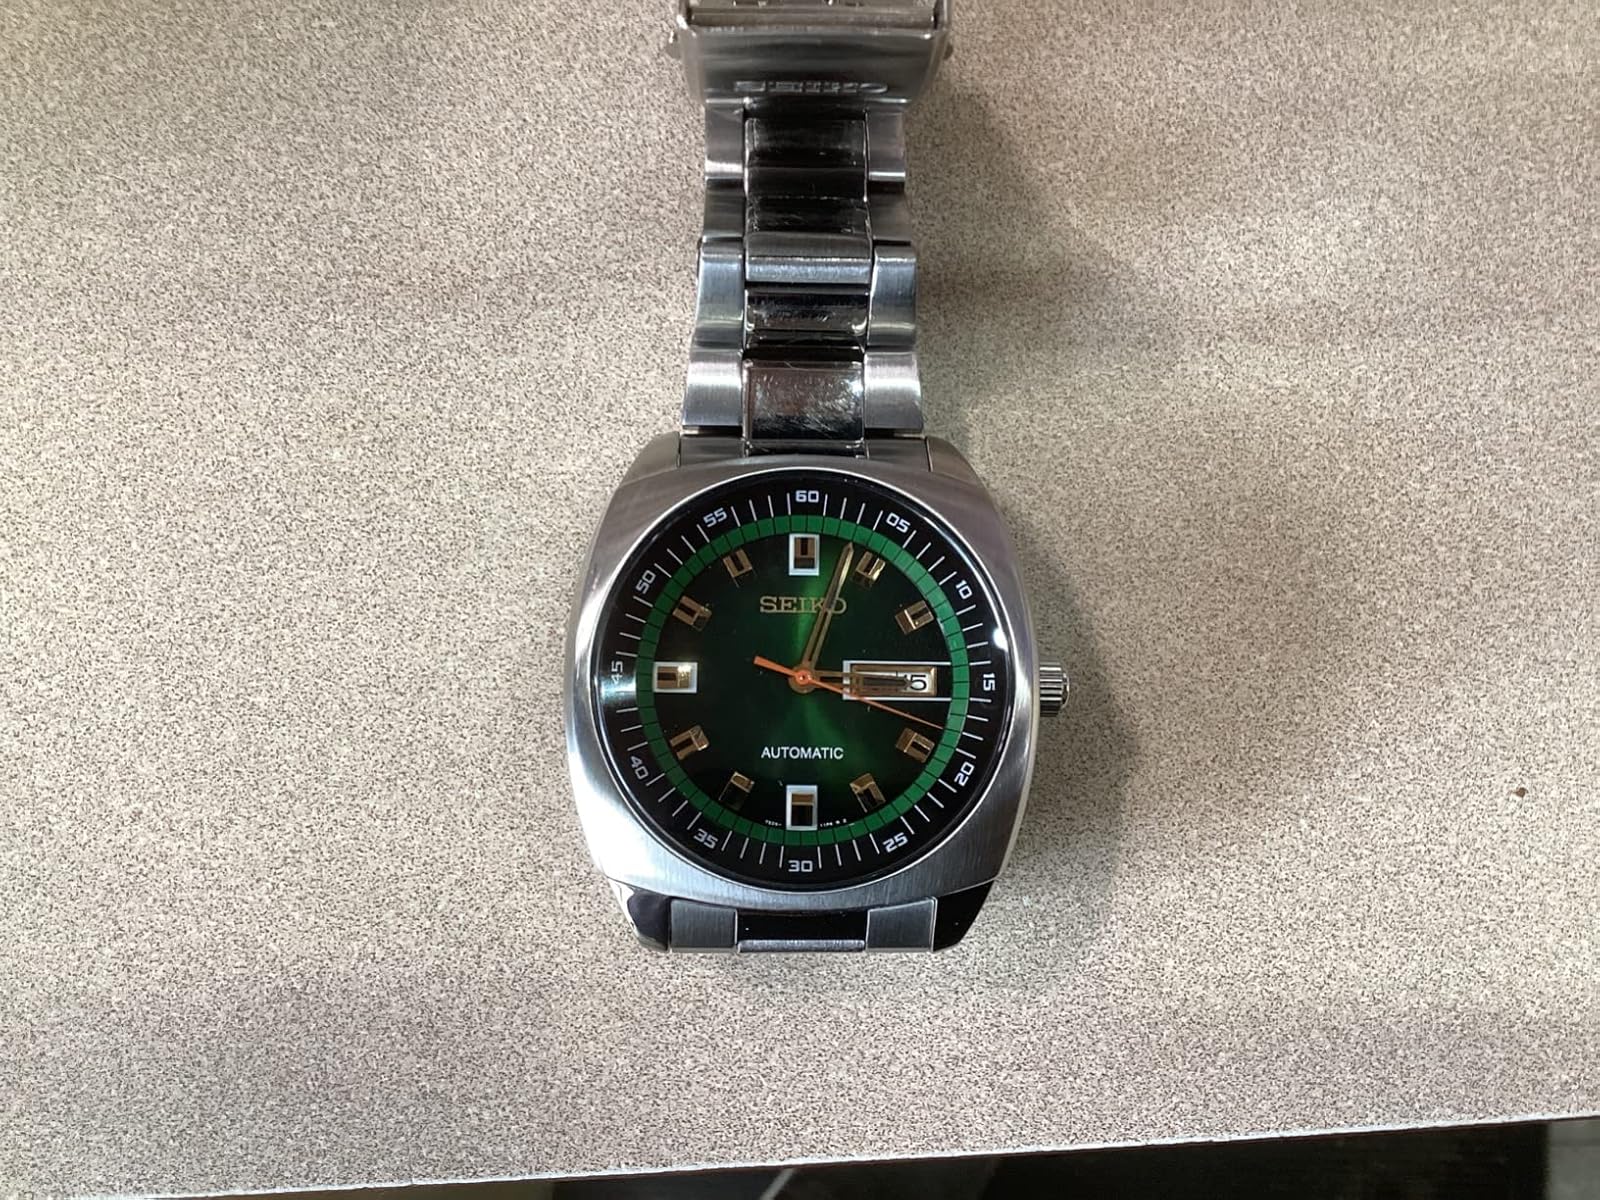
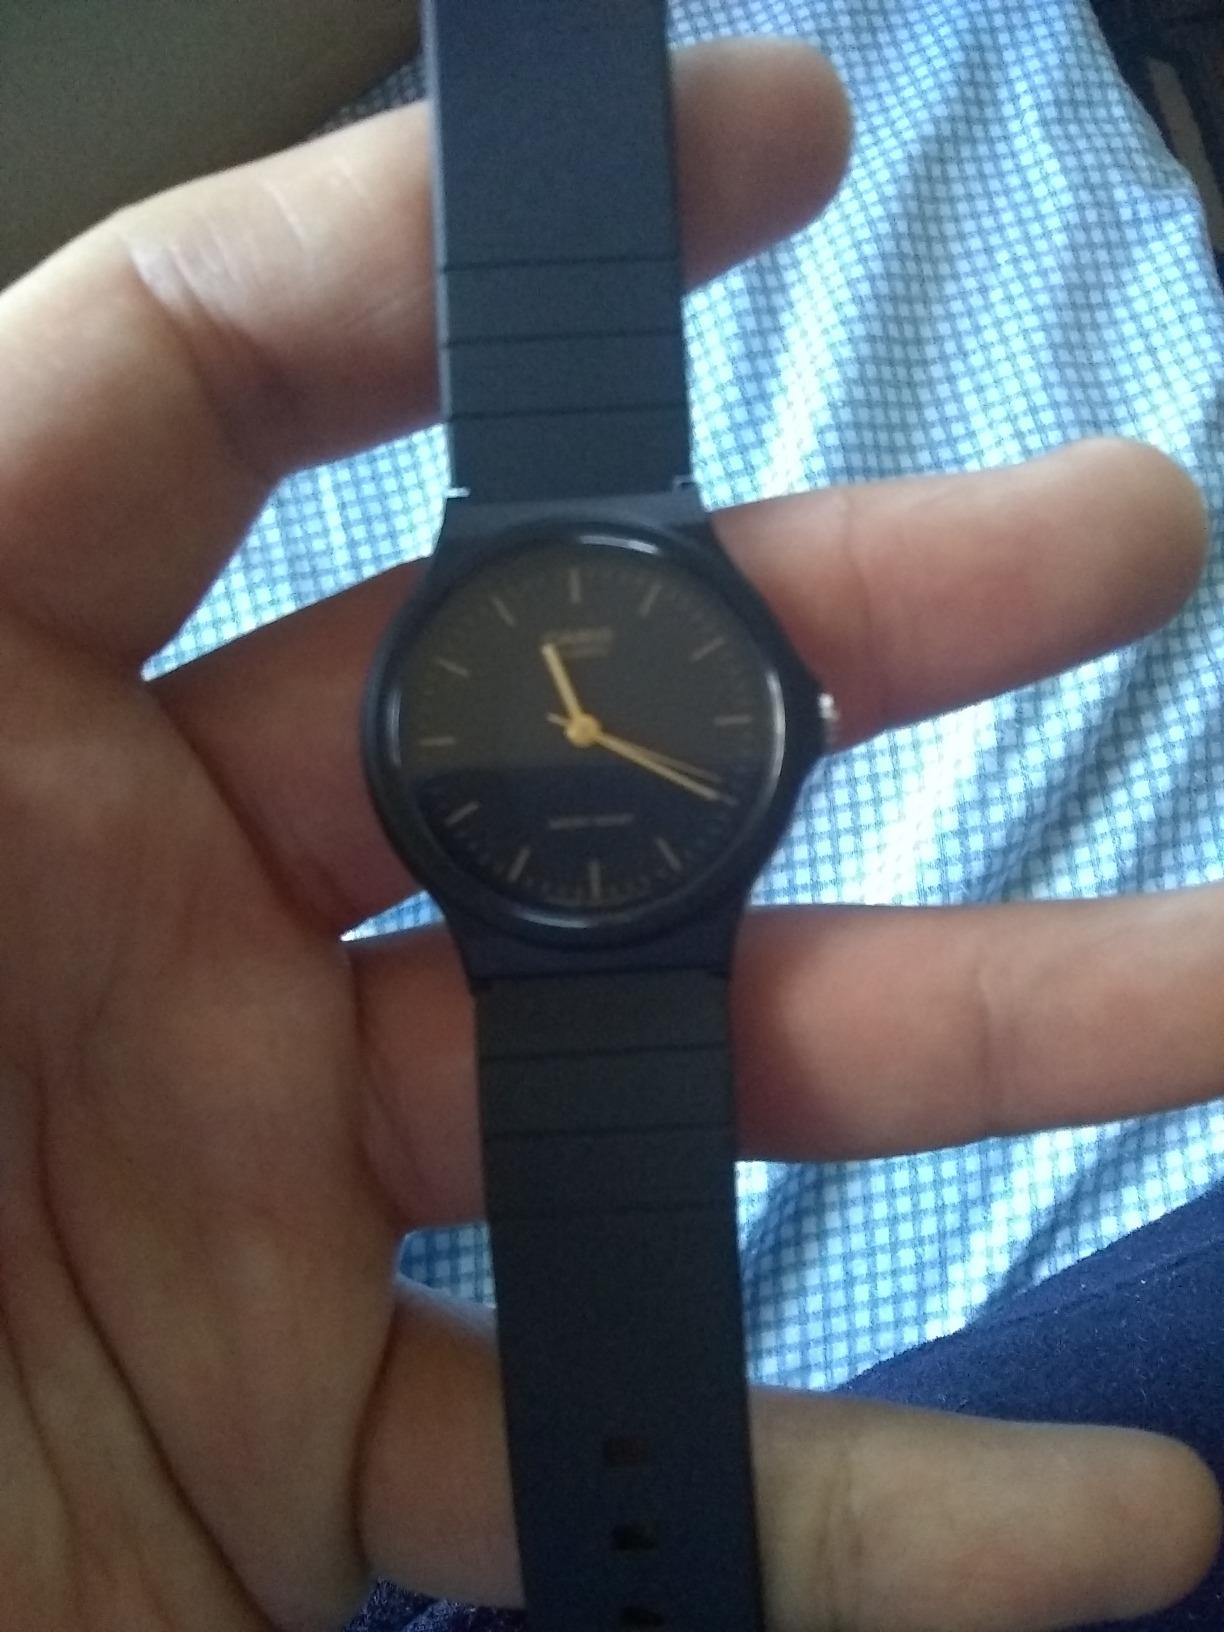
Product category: accessories_watch
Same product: no